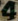
Number: 4